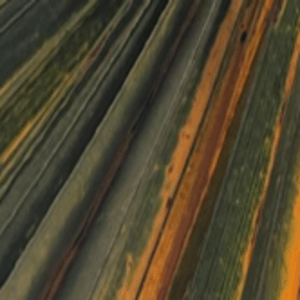
Label: Manganese Deficiency